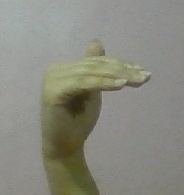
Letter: khaa